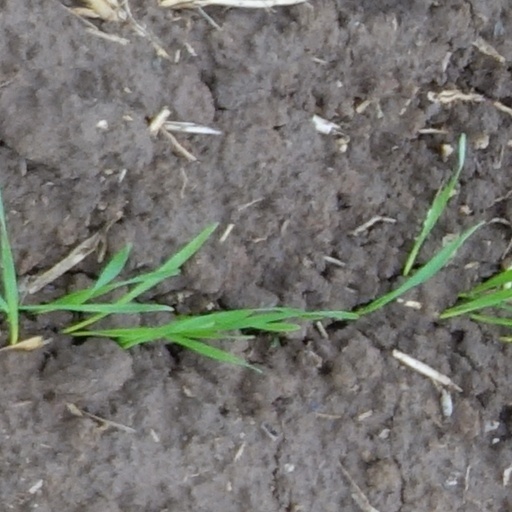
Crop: wheat